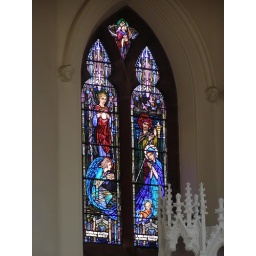
A stained glass window by Harry Clarke in St Joseph Roman Catholic Church, Colwyn Bay, Conwy